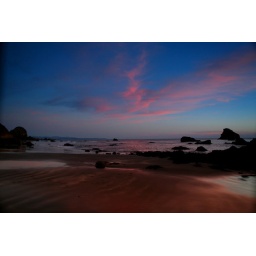
lion in cloud